Saadhana

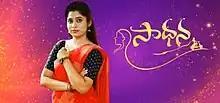

Saadhana is an Indian Telugu language soap opera premiered on 24 January 2022 airing on GeminiTV and it is available for worldwide streaming on Sun NXT. The serial stars Shambhavi Gurumoorthy and Hussain Ahmed Khan in lead roles. The show is an official remake of Tamil television series Kayal which is being aired on Sun TV.